Hunter Mountain Fire Tower

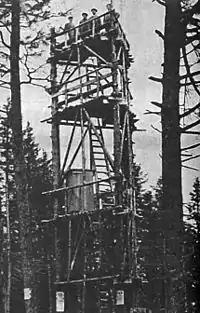
A black and white photograph of a triangular wooden tower with an open top deck, with some evergreen trees in the foreground. Several men are standing on top of it.

The FFGC realized that informal observation towers already in existence on some summits were excellent places to station trained observers, who could see vast portions of the range and report the location of new fires quickly via dedicated telephone lines. The area around Hunter had historically been very fire-prone, due to heavy logging (less than of virgin forest remains on the mountain) and lightning strikes. The following year, forest rangers built the first Hunter Mountain fire tower, a structure made from three trees, on level ground near the summit. It was one of the first fire lookout towers in the Catskills. Observers stood on an open platform and at first had to live in a nearby tent, until a cabin was built.